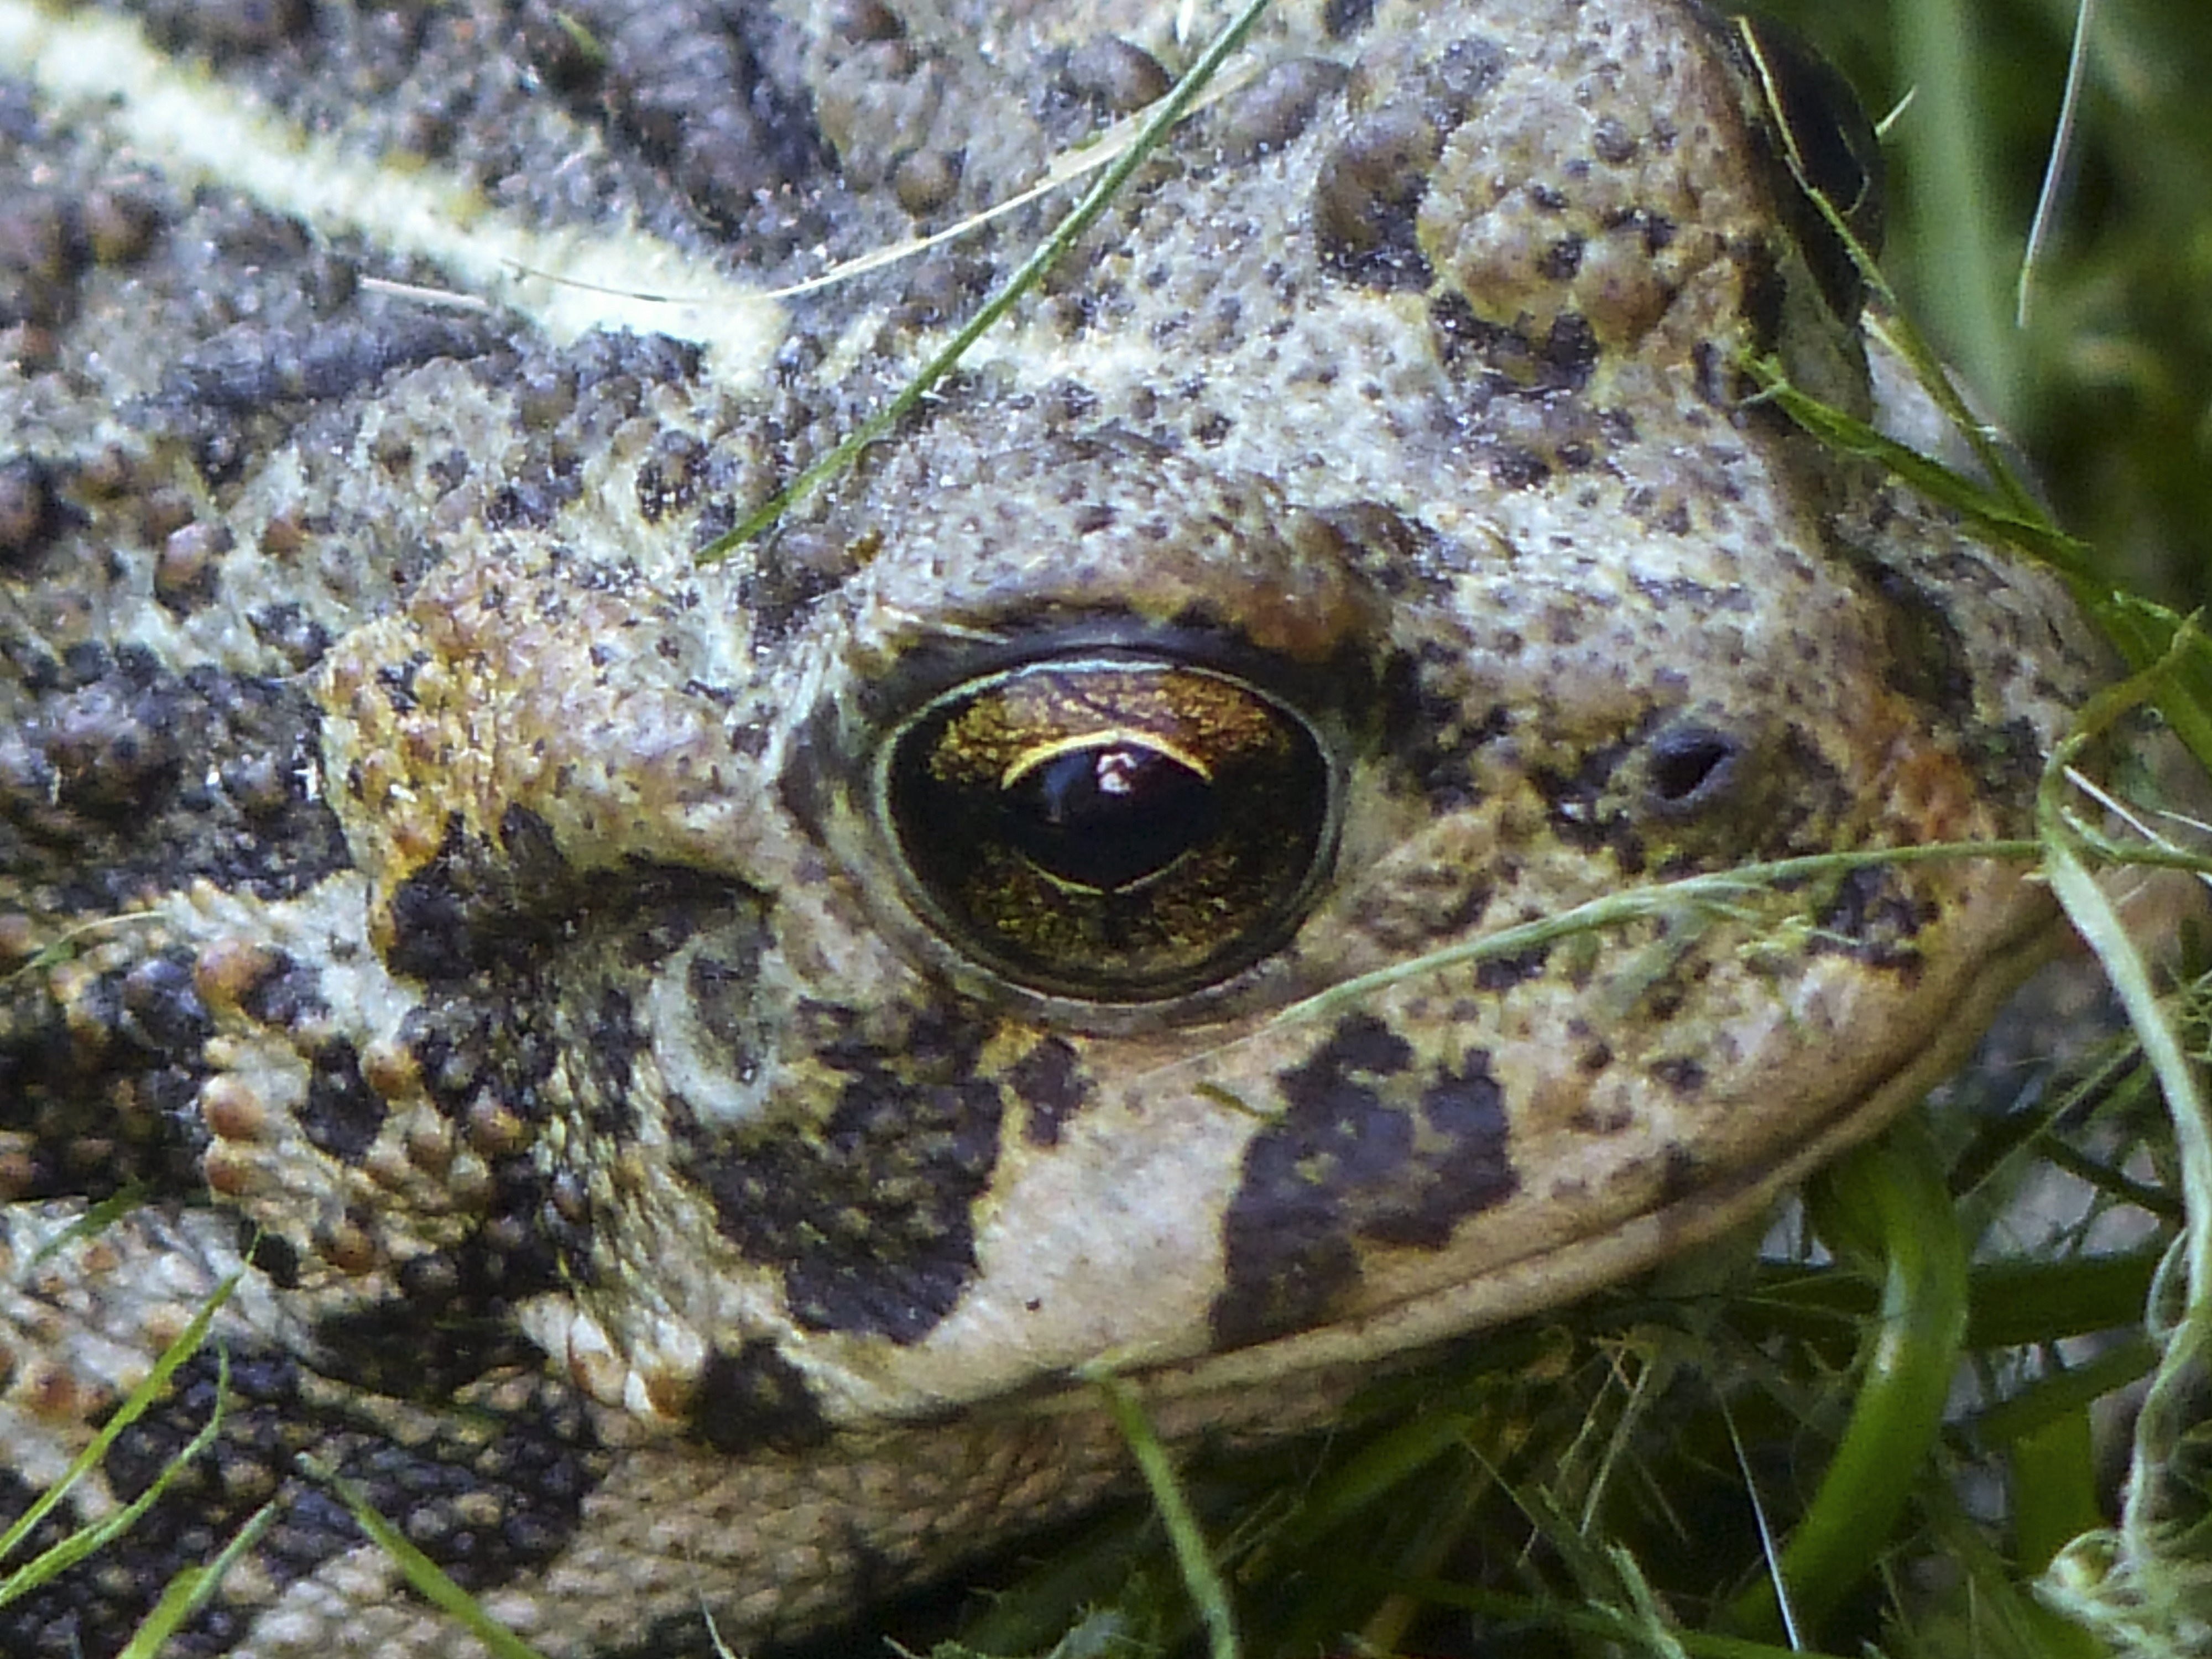
nature, grass, meadow, animal, wildlife, macro, biology, frog, toad, amphibian, fauna, close up, wild life, outside, eyes, fat, head, vertebrate, thick, macro photography, organism, bullfrog, ranidae, marine biology